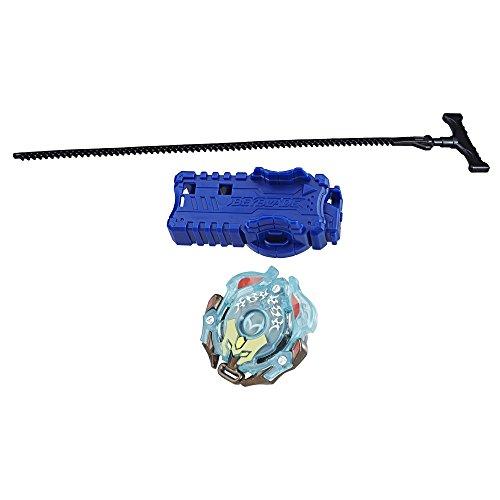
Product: BEYBLADE Minoboros M2 Battling Top Toy
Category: Toys & Games | Games & Accessories | Gaming Tops
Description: Battle online at beybladebattles.com.
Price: $10.84
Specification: ProductDimensions:1.5x5x8inches|ItemWeight:2.88ounces|ShippingWeight:2.88ounces(Viewshippingratesandpolicies)|DomesticShipping:ItemcanbeshippedwithinU.S.|InternationalShipping:ThisitemcanbeshippedtoselectcountriesoutsideoftheU.S.LearnMore|ASIN:B0732ZYL7J|Itemmodelnumber:E1060|Manufacturerrecommendedage:8yearsandup